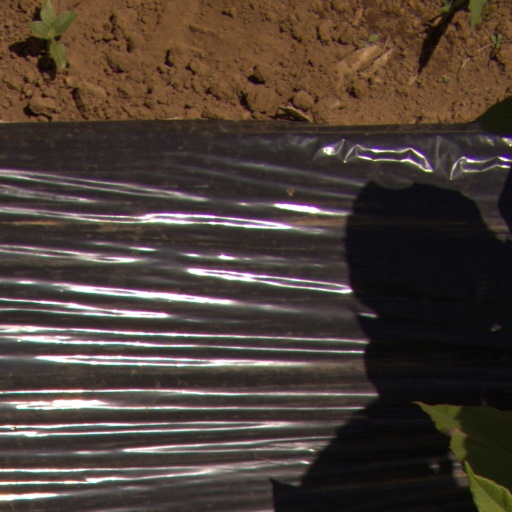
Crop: Jerusalem artichoke